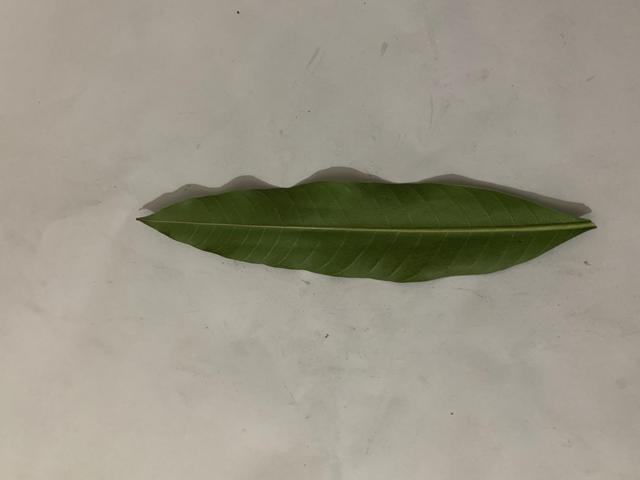
Mango leaf variety: Banana